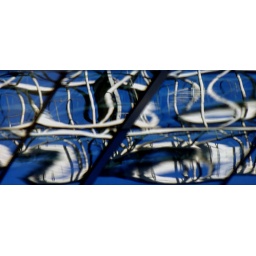
A crane against a deep blue sky reflected in an office window ( turned 45degrees )270109sdw8212